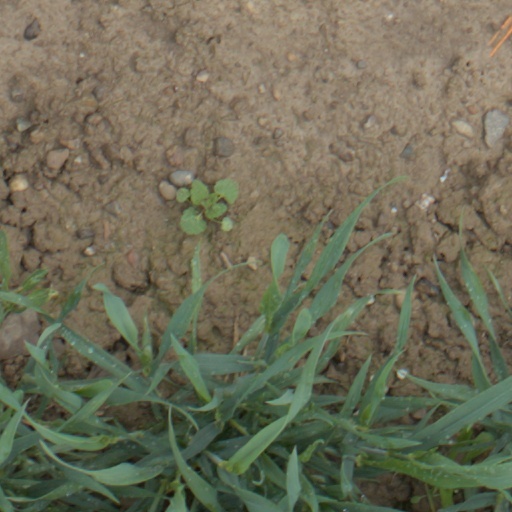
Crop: wheat